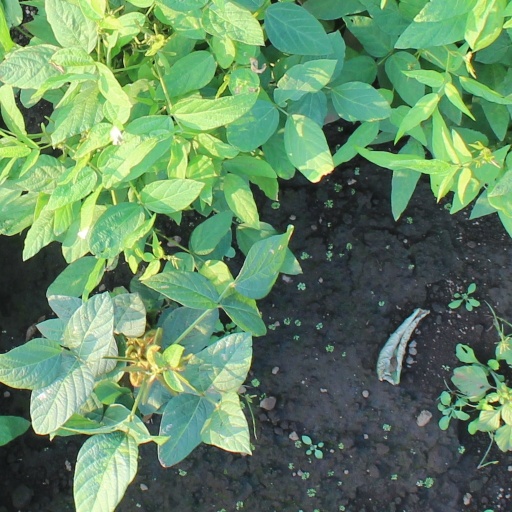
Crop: soybean